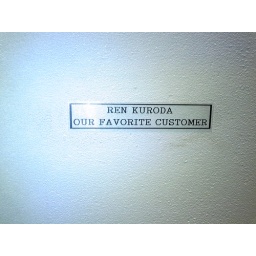
sign @ my table in frijoles